Climate target

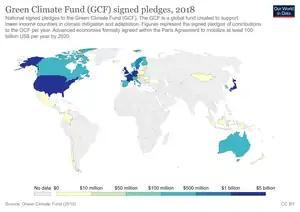
World map for Sustainable Development Goal 13 Indicator 13.A.1: Green Climate Fund mobilization of $100 billion, 2018.

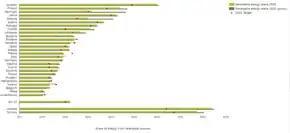
Share of energy consumption from renewable sources for EU and EEA countries 2020 and 2021, compared to the national targets for 2020. EU28 (including United Kingdom) pledged an average of 20 percent renewable energy for 2020, and EU27 reached 22 percent.

A climate target, climate goal or climate pledge is a measurable long-term commitment for climate policy and energy policy with the aim of limiting the climate change. Researchers within, among others, the UN climate panel have identified probable consequences of global warming for people and nature at different levels of warming. Based on this, politicians in a large number of countries have agreed on temperature targets for warming, which is the basis for scientifically calculated carbon budgets and ways to achieve these targets. This in turn forms the basis for politically decided global and national emission targets for greenhouse gases, targets for fossil-free energy production and efficient energy use, and for the extent of planned measures for climate change mitigation and adaptation.